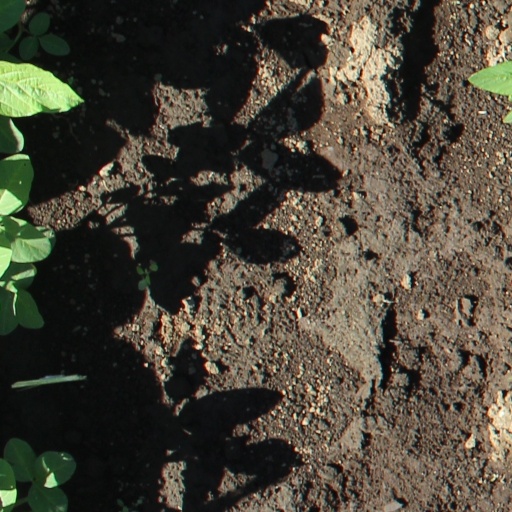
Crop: soybean